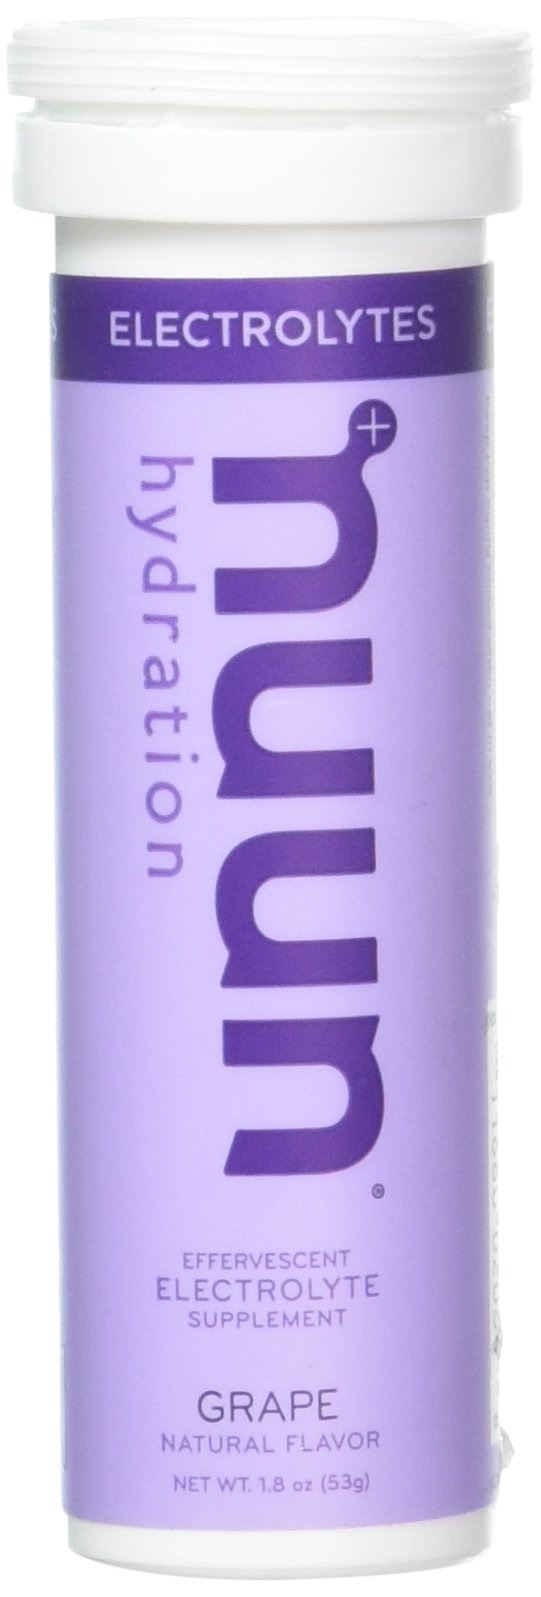
Item Name: Nuun Bev Tube Grape Tablet, 10 ct
Bullet Point 1: Nun Bev Tube Grape Tablet, 10 CT
Bullet Point 2: Best quality product
Value: 10.0
Unit: ct

Price: 6.745